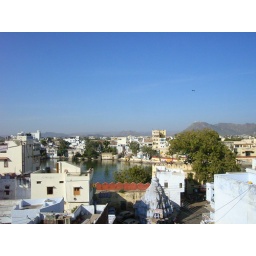
The romantic city with lakes, always blue sky and people in vacation!